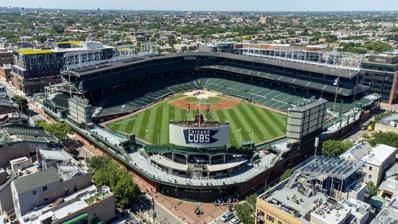
Building: Wrigley Field
Country: United States of America
Year built: 1914
Baseball stadium in Chicago, Illinois, US For the former ballpark in Los Angeles, see Wrigley Field (Los Angeles) . Wrigley Field The Friendly Confines Cubs Park Wrigley Field in 2022 Wrigley Field Location in Chicago Show map of Chicago Wrigley Field Location in Illinois Show map of Illinois Wrigley Field Location in the United States Show map of the United States Former names Weeghman Park (1914–1920) Cubs Park (1920–1926) Address 1060 West Addison Street Location Chicago, Illinois , United States ( 60613-4397 ) Coordinates 41°56′53″N 87°39′20″W / 41.94806°N 87.65556°W / 41.94806; -87.65556 Public transit Red at Addison Owner Ricketts family Operator Chicago Cubs Capacity 41,649 Record attendance 47,171 (August 31, 1948 vs. Brooklyn Dodgers ) Field size Left field – 355 ft (108.2 m) Left-center – 368 ft (112.2 m) Center field – 400 ft (121.9 m) Right-center – 368 ft (112.2 m) Right field – 353 ft (107.6 m) Backstop – 55 ft (16.8 m) Outfield wall height: Bleachers – 11 ft 6 in (3.5 m) Corners – 15 ft (4.6 m) Surface Merion bluegrass Construction Broke ground March 4, 1911 ; 113 years ago ( 1911-03-04 ) Opened April 23, 1914 ; 110 years ago ( 1914-04-23 ) Renovated 1937, 1988, 2014–2019 Expanded 1922, 1927, 2006 Construction cost US$ 250,000 (US$7.6 million in 2023 dollars ) Architect Zachary Taylor Davis General contractor Blome-Sinek Company Tenants Chicago Whales ( FL ) (1914–1915) Chicago Cubs ( MLB ) (1916–present) Chicago Tigers ( APFA ) (1920) Hammond Pros ( NFL ) (1920–1926) Chicago Bears ( NFL ) (1921–1970) Chicago Cardinals ( NFL ) (1931–1939) Chicago Sting ( NASL ) (1977–1982, 1984) Chicago Landmark Designated February 1, 2004 U.S. National Historic Landmark Designated September 23, 2020 U.S. National Register of Historic Places Designated September 23, 2020 Reference no. 100005739 Wrigley Field / ˈ r ɪ ɡ l i / is a ballpark on the North Side of Chicago, Illinois . It is the home ballpark of Major League Baseball 's Chicago Cubs , one of the city's two MLB franchises. It first opened in 1914 as Weeghman Park for Charles Weeghman 's Chicago Whales of the Federal League , which folded after the 1915 baseball season . The Cubs played their first home game at the park on April 20, 1916 , defeating the Cincinnati Reds 7–6 in 11 innings. Chewing gum magnate William Wrigley Jr. of the Wrigley Company acquired the Cubs in 1921 . It was named Cubs Park from 1920 to 1926 , before being renamed Wrigley Field in 1927 . The stadium currently seats 41,649 people and is the second stadium to be named Wrigley Field, as a Los Angeles ballpark with the same name opened in 1925. In the North Side community area of Lakeview in the Wrigleyville neighborhood, Wrigley Field is on an irregular block bounded by Clark and Addison streets to the west and south, and Waveland and Sheffield avenues to the north and east. Wrigley Field is nicknamed "The Friendly Confines", a phrase popularized by Hall of Fame shortstop and first baseman Ernie Banks . The oldest park in the National League , it is the second-oldest in the majors after Fenway Park (1912), and the only remaining Federal League park. The park was designated a National Historic Landmark in 2020. Wrigley Field's features include its ivy-covered brick outfield wall, distinctive wind patterns off Lake Michigan , the red marquee over the main entrance, and the hand-turned scoreboard. The stadium is situated in a primarily residential neighborhood without parking lots, and spectators have views from the rooftops behind the outfield. Additionally, it was the last Major League park to have lights installed for night games, in 1988 . From 1921 to 1970 , the stadium was also home to the Chicago Bears of the National Football League , and from 1931 to 1938, it was the home of the Chicago Cardinals (now the Arizona Cardinals ) of the National Football League. The elevation of its playing field is 600 feet (180 m) above sea level . History Main article: History of Wrigley Field Baseball executive Charles Weeghman hired his architect Zachary Taylor Davis to design the park, which was ready for baseball by the home opener on April 23, 1914. The original tenants, the Chicago Whales (also called the Chi-Feds), came in second in the Federal League rankings in 1914, and won the league championship in 1915. In late 1915, Weeghman's Federal League folded. The resourceful Weeghman formed a syndicate including the chewing gum manufacturer William Wrigley Jr. to buy the Chicago Cubs from Charles P. Taft for about $500,000. Weeghman immediately moved the Cubs from the dilapidated West Side Grounds to his two-year-old park. In 1918, Wrigley acquired the controlling interest in the club. In November 1926, he renamed the park Wrigley Field. In 1927, an upper deck was added, and in 1937, Bill Veeck , the son of the club president, planted ivy vines against the outfield walls after seeing the ivy planted at Perry Stadium, Indianapolis . In June 2024, Wrigley Field announced a multiyear partnership with Invenergy , and their community solar company, Reactivate, to launch clean and renewable energy systems at the park. The agreement will establish the stadium as an "anchor" for community solar projects in Wrigleyville, marking its first ever use of solar power. Renovation Main article: Wrigley Field renovations The Ricketts family aggressively pursued a Wrigley Field renovation since buying the team and the stadium in 2009. During the annual Cubs Convention in January 2013, the family revealed the 1060 Project, which called for a $575-million, privately funded rehabilitation of the stadium to be completed over the course of five years. The proposal was vast and included planned improvements to, among other things, the stadium's façade, infrastructure, restrooms, concourses, suites, press box , moving the bullpens and clubhouses, as well as the addition of restaurants, patio areas, batting tunnels , a 5,700 square foot (530 m 2 ) jumbotron , and an adjacent hotel, plaza and office-retail complex. After months of negotiations between the team, local Alderman Tom Tunney , and then- Mayor Rahm Emanuel , the plan obtained the endorsements of both the city's Landmarks Commission and Plan Commission before receiving final approval by the Chicago City Council in July 2013. To help fund the project, the team planned to more than double the amount of advertising signage in and around the stadium to about 51,000 square feet (4,700 m 2 ), including additional signage to be placed beyond the outfield walls – a move that was opposed by many owners of the rooftop clubs surrounding the stadium, who worried that such signage would obstruct their sightlines. Before work on the project began, the team wanted the rooftop owners to agree not to pursue legal action challenging the construction and continued to negotiate privately with them – offering to reduce the size and number of signs to be built – in order to gain their assent. The team could not come to terms with the rooftop owners who had a lease agreement with the team until 2023 in exchange for paying 17% of the gross revenues. In May 2014, the Cubs announced they would pursue the original 2013 plan to modify the park. Over the course of the next three years, the Ricketts family began to purchase many of the rooftop locations. 1060 Project renovation Phase one of the 1060 Project began on September 29, 2014. During the offseason, the bleachers in both outfields were expanded and the stadium's footprint was extended further onto both Waveland and Sheffield Avenues. A 3,990 sq ft (370 m 2 ) Jumbotron scoreboard was added to the left field bleachers, topped with a sign advertising Wintrust Financial , a Rosemont -based bank and a Cubs Legacy Partner; the "W" in Wintrust flashes after every Cubs win. A 2,400 sq ft (220 m 2 ) video scoreboard was also added in the right field bleachers, and the parking lots along Clark Street were excavated for underground players' locker rooms and lounges. Videoboard above new left field bleacher seats in 2015 After the close of the extended 2015 season , work began on phase two of the project. Exterior renovations of the park seek to restore design elements present before the 1960s. These details include ornamental muted-green grill-work and red Ludowici terra cotta roofing. Phase three of the 1060 Project was completed before the start of the 2017 season . The left and right field bullpens were relocated to enclosed areas under the bleachers, the brick walls were extended toward the field, and new seating was added in the vacated bullpen areas. A visiting team "batting tunnel" was also added. Partial façade replacement and concourse restoration was completed along Addison Street, along with structural improvements to the right field bleachers. The outfield turf was replaced just weeks before the start of the season. The Cubs Plaza building just to the west of Wrigley was finalized, and the "Park at Wrigley", the area above Cubs players dressing rooms, was in use for fans before and during games. Construction of Hotel Zachary along the west side of Clark Street was ongoing. The fourth phase of improvements began at the conclusion of the 2017 season. The dugouts were moved farther down the left and right field foul lines to make room for two of the four new luxury clubs. The seating area behind home plate was reconstructed to locate another of the new clubs. The final upper level club was planned for the 2019 season . The Hotel Zachary, just across Clark Street, was open for business in time for the Cubs' first home game on April 9, 2018. National Historic Landmark Near the start of the renovations, the Ricketts applied for National Historic Landmark status for Wrigley Field in 2013. A similar plan had been successfully pursued by the owners of Fenway Park in Boston. To achieve landmark status, the renovations had to respect and reflect the historic character of the stadium. The benefit to the owners is that landmark status allows them to claim tax credits for the renovation. National landmark status was awarded in 2020, with the U.S. Secretary of the Interior commenting that "the historical significance of Wrigley Field is interwoven into our nation's story and a key part of what has become America's beloved pastime for over a century". Firsts since renovation On May 26, 2015, Cubs rookie third baseman Kris Bryant became the first to hit the new left field videoscreen with his 477-foot (145 m) home run. On October 13, the Cubs clinched a playoff series at home in Wrigley Field for the first time in franchise history, with a 6–4 victory in game four of the 2015 NLDS . After Anthony Rizzo hit what would be the game-winning and series-winning home run in the sixth inning, Kyle Schwarber's seventh inning home run ball landed on top of the right field scoreboard. The ball was left in place, encased in clear plexiglass to protect it from the elements, but was removed in 2016. 100th anniversary During the 2014 season , the Cubs celebrated the centennial of Wrigley Field. Each decade was represented during ten homestands throughout the season. April 23, the 100th anniversary of the stadium's opening, saw the Cubs playing the Arizona Diamondbacks in a throwback game. Each team represented one of the teams that played in the inaugural game at the stadium. The Cubs wore the uniforms of the Chicago Whales (Federals), the original occupants of the stadium, and the Diamondbacks wore uniforms representing the Kansas City Packers , whom the Federals played on April 23, 1914. Lawsuit On July 14, 2022, the United States government filed a lawsuit against the Chicago Cubs, operator of the stadium, for alleged violations of the Americans with Disabilities Act , claiming that the stadium did not accommodate spectators with disabilities, primarily those in wheelchairs. The lawsuit states that, during recent renovations, the stadium operator removed the best wheelchair seating, failed to add wheelchair accessibility to premium club rooms, and stuck the wheelchair seats behind railings, which could obstruct the view of those in wheelchairs. The Chicago Cubs, however, released a statement, saying that "Wrigley Field is now more accessible than it was in its 108-year history". Features Wrigley Field follows the jewel box ballpark design that was popular in the early part of the 20th century. The two recessed wall areas, or "wells", located both in left and right field, give those areas more length than if the wall were to follow the contour from center field. It is also in those wells, when cross winds are blowing, that balls have a habit of bouncing in all directions. In addition, there is a long chain-link fence strip running the entire length of the outfield wall, the base of which is about two feet down from the top of the wall and the top of which projects out at an angle, primarily used to keep fans from interfering with balls in play. Called "the Basket" by players and fans alike, the rules of the field state that any ball landing within the basket is ruled a home run, making the distance to hit a home run in Wrigley Field actually shorter than the location of the outfield wall. Ivy-covered outfield walls Wrigley's distinctive ivy-covered outfield walls in 2006 External videos Bleacher Bums (Part 1, 1984) , WTTW - Channel 11, the play Bleacher Bums with Dennis Franz and Joe Mantegna The ballpark's outfield walls are covered by ivy . In the first weeks of the baseball season, the ivy has not leafed out, and all that is visible are the vines on which it grows. However, as the baseball season progresses further into spring, the ivy grows thick and green, disguising the hard brick surface of the outfield wall. In the autumn, generally during postseason, the ivy turns red. On April 7, 2013, Total Pro Sports named Wrigley Field the "Best Place to Catch a Game in 2013", owing the award primarily to its architecture and ivy-coated fields. In 1937, the stadium was renovated and P. K. Wrigley discussed beautification with then-Cubs President Bill Veeck , who suggested planting ivy on the outfield walls. The ivy was originally English ivy , but was later changed to Parthenocissus tricuspidata , commonly called Boston ivy or Japanese bittersweet, which can endure the harsh Chicago winters better than its English cousin. Cuttings from the ivy were sold by local vendors. The Cubs attempted to grow the ivy on the outside of Wrigley Field as well, but the plantings were often stolen, so the Cubs abandoned the plans. Following a later change in MLB rules, which requires all outfield walls to be padded, Wrigley Field was grandfathered into the rules, meaning it is the only stadium in the league without padded walls because of the ivy. In 2004, the ivy was specifically included in Wrigley Field's Landmark Designation by the Chicago City Council . Although the ivy appears to "pad" the bricks, it is of little practical use in this regard. There have been occasions of fielders being injured when slamming into the wall while pursuing a fly ball. Under the ground rules of Wrigley Field, if a baseball gets into the ivy and gets stuck, the batter is awarded a ground rule double . Outfielders often raise their arms up when the ball goes into the ivy, signaling to an umpire to go out and rule on the play. However, if the ball becomes dislodged or the fielder reaches into the vines to try and retrieve it, it is considered in play and the runners can advance. Dimensions The distances from home plate to various points in the outfield have remained essentially unchanged since the bleachers were remodeled during the 1937 season. They were originally marked by wooden numbers cut from plywood, painted white, and placed in gaps where the ivy was not allowed to grow. Since the early 1980s, the numbers have been painted directly on the bricks, in yellow. Although the power-alley dimensions are relatively cozy, the foul lines are currently the deepest in the major leagues. It is 355 feet (108.2 m) to the notch in the wall just beyond the left field foul pole. The point where the bleacher wall begins to curve inward in left-center field, one of the two "wells", is an unmarked 357 feet (108.8 m). The front part of the left-center "well" is the closest point in the outfield, about 360 feet (109.7 m). The marked left-center field distance is 368 feet (112.2 m). It is closer to true center field than its right-center counterpart is. True center field is unmarked and is about 390 feet (118.9 m). The center field marker, which is to the right of true center field and in the middle of the quarter-circle defining the center field area, is 400 feet (121.9 m) and is the deepest point in the outfield. Right-center field is 368 feet (112.2 m), the notch of the right-center "well" is an unmarked 363 feet (110.6 m), and the right field foul line is 353 feet (107.6 m). As of 2004, the backstop is listed in media sources as 55 feet (17 m) behind home plate. Although that distance is standard, the relatively small foul ground area in general gives an advantage to batters. The ivy-covered walls in the left and right field corners were reduced from 15 to 11 feet in height prior to the 2015 season as part of phase one of the 1060 project.  At around the same time, advertising signs above the corners of the left and right field wall were installed, raising the bleachers by about three feet. It is a widespread misconception that the recently added signage are in-play and a part of the wall, neither of which are correct. The distance from where the front row bleachers are to the field, including the newly placed signs, is still 15 feet. Rooftop seats View of the right field bleacher seats before the 1060 Project renovations began April 2006 view from a rooftop across Waveland Avenue See also: Wrigley Rooftops When Wrigley Field was constructed, the buildings along Waveland and Sheffield avenues gave spectators a view of what was going on inside the ballpark, but did not become popular spectator areas until the 1929 World Series . The 1938 World Series brought paying spectators to the rooftops, however, fans typically sat in lawn chairs and brought their own food and beverages. In the mid-1980s, rooftop owners began to organize more formally as businesses, seeking to extract more revenue by updating the rooftops with bleacher-style grandstands. The Sky Box on Sheffield opened in 1993, originally catering primarily to corporate groups. Today, it is complete with a two-tier roof deck, indoor clubhouse, fully staffed bars on three levels, and an elevator. In 1998, the city started requiring rooftop owners to have a license and began to regulate the venues. In 2003, relations between rooftop owners and the Cubs worsened when the team put up a large screen to block the view of the rooftops, exemplifying what is known as a spite fence . The Cubs then sued most rooftop businesses that year, claiming they were stealing from the team's product and "unjustly enriching themselves". In 2004, the building owners agreed to share a portion of their proceeds with the Cubs. Rooftop owners were required to pay the team 17% of their gross revenue in an agreement lasting until 2023. The Cubs obtained permission from the city to expand the ballpark's own bleachers out over the sidewalks and do some additional construction on the open area of the property to the west, bordered by Clark and Waveland, and to close the remnant of Seminary Avenue that also existed on the property. The rooftop seats are now effectively part of the ballpark's seating area, although they are not included in the seating capacity figure. In July 2016, former rooftop owner R. Marc Hamid was convicted on nine counts of mail fraud and illegal bank structuring. Hamid had been underreporting attendance at the Sky Box on Sheffield from 2008 to 2011, and covered up over $1 million in revenue while also avoiding hundreds of thousands of dollars in taxes and royalties that violated the agreement rooftop owners had with the Cubs. In January 2017, he was sentenced to 18 months in federal prison. In 2013, the owners threatened suit when the team announced plans to renovate the stadium and potentially disrupt the sight lines. In May 2014, when the rooftop owners did not agree to a scaled down plan for renovations, the Cubs' owners announced their intentions to implement the original 2013 plan for renovations even if it meant battling the issue in court. Cubs owner Ricketts said Wrigley has "the worst player facilities in Major League Baseball...I am saying it is the time to invest in Wrigley Field and do the things that our competitors do." By the end of the 2016 season, the Ricketts family had acquired ten of the rooftop locations, with a financial stake in an eleventh. Some of the rooftops became legendary in their own right. The Lakeview Baseball Club, which sits across Sheffield Avenue (right-field) from the stadium displayed a sign that read "Eamus Catuli!" (roughly Latin for "Let's Go Cubs!"— catuli translating to " whelps ", the nearest Latin equivalent), flanked by a counter indicating the Cubs' long legacy of futility. The counter was labeled "AC" for "Anno Catulorum", or "In the Year of the Cubs". Prior to the team's 2016 championship, it read "AC0871108", with the first two digits indicating the number of years since the Cubs' last division championship as of the end of the previous season ( 2008 ), the next two digits indicating the number of years since the Cubs won the National League Pennant ( 1945 ), and the last three digits indicating the number of years since their last World Series win ( 1908 ). After winning the World Series in 2016, the sign was updated to "AC0000000". Seating capacity Years Capacity 1914 14,000 1915–1922 15,000 1923–1926 20,000 1927 38,396 1928–1937 40,000 1938 38,396 1939–1940 38,000 1941–1948 38,396 1949–1950 38,690 1951–1964 36,755 1965–1971 36,644 1972 37,702 1973–1981 37,741 1982–1985 37,272 1986 38,040 1987–1988 38,143 1989 39,600 Years Capacity 1990–1993 38,711 1994–1997 38,765 1998–2000 38,884 2001 39,059 2002–2003 39,111 2004 39,345 2005 39,538 2006 41,118 2007–2008 41,160 2009–2010 41,210 2011 41,159 2012 41,009 2013 41,019 2014 41,072 2015 40,929 2016 41,268 2017–present 41,649 Attendance records 41,688 – July 12, 2015 high mark after bleacher renovation 42,411 – Games 3 & 4 of the 2015 NLDS 42,445 - Game 3 of the 2017 NLDS Unusual wind patterns In April and May, the wind often comes off Lake Michigan (less than a mile to the east), with a northeast wind "blowing in" to knock down potential home runs and turn them into outs. In the summer, however, or on any warm, breezy day, the wind often comes from the south and the southwest, "blowing out" with the potential to turn normally harmless fly balls into home runs. A third variety is the cross-wind, which typically runs from the left field corner to the right field corner and causes all sorts of havoc. Depending on the direction of the wind, Wrigley can either be one of the friendliest parks in the major leagues for pitchers or among the worst. This makes Wrigley one of the most unpredictable parks in the Major Leagues. Many Cubs fans check their nearest flag before heading to the park on game days for an indication of what the game might be like. This is less of a factor for night games, however, because the wind does not blow as hard after the sun goes down. With the wind blowing in, pitchers can dominate and no-hitters have resulted. The last two by a Cubs pitcher occurred near the beginning and the end of the 1972 season, by Burt Hooton and Milt Pappas respectively. Not until Cole Hamels of the Philadelphia Phillies no-hit the Cubs in 2015 would another no-hitter be pitched at Wrigley. In the seventh inning of Ken Holtzman 's first no-hitter, on August 19, 1969, Hank Aaron of the Atlanta Braves hit a ball that looked headed for the bleachers, but the wind caught it just enough for left fielder Billy Williams to leap up and snare it. With the wind blowing out, some true tape-measure home runs have been hit by well-muscled batters. Sammy Sosa and Dave "Kong" Kingman broke windows in the apartment buildings across Waveland Avenue several times, and Glenallen Hill put one on a rooftop. Batters have occasionally slugged it into, or to the side of, the first row or two of the "upper deck" of the center field bleachers. Sosa hit the roof of the center field camera booth on the fly during the 2003 NLCS against the Florida Marlins , some 450 feet (140 m) away. The longest blast was probably hit by Dave Kingman on a very windy day in 1976, while with the Mets. According to local legend, that day, Kingman launched a bomb that landed on the third porch roof on the east (center field) side of Kenmore Avenue some 550 feet away. No batter has ever hit the center field scoreboard, but it has been struck by a golf ball hit by Sam Snead using a two-iron. Hand-turned scoreboard The scoreboard at Wrigley Field is operated by hand. The scoreboard was installed in 1937, when Bill Veeck installed the new bleachers. It has remained in place ever since, and has only seen minor technical and cosmetic modifications. The clock was added in 1941, and a fifth row of scores was added to each side in 1961, with a sixth by 1969. A set of light stands facing onto the scoreboard was added in 1988 with the introduction of night games. Along with Fenway Park 's scoreboard and Daikin Park , Oakland-Alameda County Coliseum , Coors Field and Oracle Park 's out of town scoreboards, Wrigley is one of the last parks to maintain a hand-turned scoreboard. A number turner watches the score changes on a computer (a ticker tape machine was used in the past), and updates the scoreboard by manually replacing the numbers from within the scoreboard. The scoreboard is made of sheet steel. The numbers that are placed into the inning windows are also steel, painted forest green, and numbered with white numerals. The box for the game playing at Wrigley uses yellow numerals for the current inning. The clock, which sits at the top center of the scoreboard, has never lost time in its 84-year existence. Standing over the clock are three flagpoles, one for each division in the National League . There are 15 flags, one for each National League team, and their order on the flagpoles reflects the current standings. The entrance to the scoreboard is a trap-door on the bottom. On the reverse of the scoreboard, visible from the CTA elevated trains, is a blue Cubs pennant in white outlined in red neon. The scoreboard was extensively rehabilitated for the 2010 season. Unlike the home of the Red Sox, the scoreboard at Wrigley is mounted above the centerfield bleachers, rather than at ground level, making it harder to hit during play. No players have hit the current scoreboard, although at least three have come close: Roberto Clemente to the left side on May 17, 1959; and Bill Nicholson and Eddie Mathews to the right on August 22, 1942, and April 22, 1953, respectively. In 2010, the Cubs considered adding a video screen to the stadium, but the hand-turned scoreboard cannot be moved due to the park's landmark status, which also prohibits even simple facelifts, such as adding two more games on either side (there are 15 teams in both the National and American Leagues) of the 12-game, 24-team scoreboard (reflecting the MLB from 1969 to 1976), so up to three games (one NL, one AL and the interleague) each day cannot be posted. Those games may eventually be part of the auxiliary video board currently on the right field that may also be added in left field. Most Cubs players support the concept of a video board, and work on two additional scoreboards began at the end of the 2014 season. On March 21, 2013, it was announced that Alderman Tom Tunney wanted to demolish the scoreboard to clear the view for nearby residents, who watch games from their rooftops. "Demolishing the landmark old scoreboard has never been part of any plan discussed or envisioned by the Ricketts family," said Dennis Culloton, a spokesman for Cubs chairman Tom Ricketts . To date, there is a third generation scoreboard operator whose grandfather began working in the hand-turned scoreboard at its inception. Main entry marquee Directly over the main entrance to the stadium stands a large, red, art deco -style marquee , with "Wrigley Field, Home of Chicago Cubs" painted in white. The marquee was installed in 1934, and was originally painted green with changeable sections to announce upcoming games. By 1939, it was repainted dark blue and the original "Home of the Cubs", was replaced with "Home of Chicago Cubs". In years when the Bears played there, the sign was changed appropriately during football season. On March 23, 1960, the Cubs repainted the sign red. In 1982, a two-line announcement board was replaced with an electronic LED message board, and a backlit advertising panel was added below (this is now solid red). The marquee uses red neon lights at night, showing "Wrigley Field" in red, with the rest of the sign in darkness. A Budweiser Beer slogan was on the lower panel in the early 1980s, around the time when the team added the LED signage. The Chicago Transit Authority Addison street platform that serves Wrigley Field uses an image of the marquee painted on walls to announce the destination. In November 2010, the marquee was painted purple with an Allstate Insurance logo for the Northwestern Wildcats , who played as the home team against the Illinois Fighting Illini in a Big Ten football game. In 2015, a Toyota emblem was placed on the lower panel just below the LED sign on the marquee; previously, the area was used for logos of transient corporate sponsors and team initiatives. Toyota, one of the team's "legacy partners", began displaying other signage in and around the park in 2016, including branding on all of its parking lots. The marquee was temporarily removed and restored for the 2016 season, including new paint, a new LED display board, and new neon lights. The back of the sign was given a new green paint job as well, which can now be seen from inside the terrace level. (Left) The marquee outside Wrigley Field; (Center) The marquee was temporarily painted purple for the 2010 Land of Lincoln Trophy college football game; (Right) Installed in 1934, the marquee was removed for restoration for the first time in 2015. Lights Wrigley Field lighting atop the first base and right field seats in 2016. The Cubs were a holdout against night games for decades, not installing lights at Wrigley until 1988 , after baseball officials announced that the park would be prohibited from hosting any future postseason games without lights. Before then, all games at Wrigley were played during the day. Night games are still limited in number by agreement with the city council. In 1942, then-owner Philip K. Wrigley had planned to install lights, but the equipment was instead diverted for the World War II effort. On July 1, 1943, the All-American Girls Professional Baseball League 's first midseason All-Star Game was played under temporary lights at Wrigley Field, between two teams composed of South Bend Blue Sox and Rockford Peaches players versus Kenosha Comets and Racine Belles players. It was also the first night game ever played in the ballpark. The 1984 World Series was scheduled to start in the National League park, but the MLB actually had a contingency plan to instead start the Series at the American League park in the event that the Cubs won the NLCS against the San Diego Padres . This would have allowed the Wrigley Field-hosted (i.e. daytime) games to be held over the weekend; in return, only one night game (game 3 on Friday) would have been lost. Had the Cubs advanced to the Series instead of the Padres, the Detroit Tigers would have hosted games 1, 2, 6, and 7 (on Tuesday and Wednesday nights), while the Cubs would have hosted games 3, 4, and 5 (on Friday, Saturday and Sunday), with all three games in Chicago starting no later than 1:30 p.m. CST . Since the Padres wound up winning the 1984 NLCS, these plans proved moot. In the late 1980s, Cubs management insisted that the team was in danger of leaving Wrigley if lights were not installed, and Major League Baseball threatened to make the Cubs play postseason "home" games at Busch Stadium in St. Louis. After 5,687 consecutive day games played by the Cubs at Wrigley, the lights were finally lit on August 8, 1988, for a game against the Philadelphia Phillies . However, that game was rained out after 3½ innings, and the first official night game took place the following evening against the New York Mets , whom the Cubs beat 6–4. On November 7, 2022 Wrigley Field upgraded to LED field lights. Stadium usage Main article: List of events at Wrigley Field Baseball Main article: Chicago Cubs franchise history Wrigley Field's first tenant was the Federal League team, the Chicago Whales , from 1914 to 1915. It has served as the home baseball park for Major League Baseball 's Chicago Cubs franchise since 1916. Football The Chicago Bears of the National Football League played at Wrigley Field for 50 years, from 1921 to 1970 before relocating to Soldier Field . The team had transferred from Decatur, and retained the name " Staleys " for the 1921 season. They renamed themselves the Bears in order to identify with the baseball team, then a common practice in the NFL. Wrigley Field once held the record for the most NFL games played in a single stadium, with 365 regular season games, but this record was surpassed in 2003 by Giants Stadium in New Jersey , thanks to its dual-occupancy by the New York Giants and New York Jets . On September 14, 2003, the game played between the Jets and Miami Dolphins was the 366th regular season NFL game at Giants Stadium, breaking Wrigley's regular season record. The 50 seasons the Bears spent at Wrigley Field had been an NFL record until 2006, when Lambeau Field duplicated this feat by hosting the Green Bay Packers for a 50th season and broke it in 2007 . Soldier Field also matched the accomplishment when the Bears played there for their 50th season in 2021 and would the break the record when the Bears played their 51st season in the venue in 2022 . Initially, the Bears worked with the stands that were there. Eventually, they acquired a large, portable bleacher section that spanned the right and center field areas and covered most of the existing bleacher seating and part of the right field corner seating. This "East Stand" raised Wrigley's football capacity to about 47,000, or a net gain of perhaps 9,000 seats over normal capacity. After the Bears left, this structure would live on for several years as the "North Stand" at Soldier Field , until it was replaced by permanent seating. The football field ran north-to-south, i.e. from left field to the foul side of first base. The remodeling of the bleachers made for a very tight fit for the gridiron. In fact, the corner of the south end zone was literally in the visiting baseball team's dugout, which was filled with pads for safety, and required a special ground rule that sliced off that corner of the end zone. The end zone was also shorter than the north, as the south end zone was eight yards, compared to the regulation ten yards. One corner of the north end line ran just inches short of the left field wall. There is a legend that Bears fullback Bronko Nagurski steamrolled through the line head down, and ran all the way through that end zone, smacking his leather-helmeted head on the bricks. He went back to the bench and told then-coach George Halas , "That last guy gave me quite a lick!" That kind of incident prompted the Bears to hang some padding in front of the wall. The Bears are second only to the Packers in total NFL championships, and all but one of those (their only Super Bowl championship) came during their tenure at Wrigley. After a half-century, they found themselves compelled to move as the NFL wanted every one of its stadiums to seat at least 50,000 as a result of the then-recent AFL–NFL merger . The Bears held one game at Dyche Stadium (now Ryan Field ) on the Northwestern University campus in 1970, but otherwise continued at Wrigley until their transfer to the lakefront ended their five-decade run on the north side. One remnant of the Bears' time at Wrigley was uncovered during the offseason rebuilding of the playing field between 2007 and 2008: the foundations for the goal posts. Five NFL championship games were played at Wrigley Field: 1933 , 1937 , 1941 , 1943 , and 1963 . Coupled with the Chicago Bears, the Chicago Cardinals (now the Arizona Cardinals ) of the NFL called Wrigley Field home from 1931 to 1938. Born on the South Side of Chicago, the Cardinals also played their home games at Normal Park, Comiskey Park , and Soldier Field. The Northwestern Wildcats and the Illinois Fighting Illini played a college football game at Wrigley Field on November 20, 2010. It was the first football game at Wrigley Field since 1970, and the first collegiate football game there since 1938, when the DePaul Blue Demons played its regular games at Wrigley. The field used an east–west field configuration (third base to right field). In order to keep the playing field at regulation size, the safety clearances for each end zone to the walls in the field were considerably less than normal. In particular, the east (right field) end zone came under scrutiny as its end zone was wedged extremely close to the right field wall (as close as one foot in some areas), forcing the goal posts to be hung from the right field wall in order to fit. Despite extra padding provided in these locations, it was decided that all offensive plays for both teams play to the west end zone, where there was more safety clearance. The east end zone could still be used on defensive and special teams touchdowns, as well as defensive safeties; and, in fact, there was one interception run back for an eastbound touchdown. Big Ten Commissioner Jim Delany said that, as late as three days before the game, he had only been apprised that the situation wasn't "anything other than tight". When he had a chance to fully vet the situation, however, he concluded that the space surrounding the east end zone was smaller than the minimum of six feet stipulated in NCAA rules, and it would have been too great of a risk to allow offensive plays to be run toward that end zone. The Fighting Illini won the game 48–27, taking home the Land of Lincoln Trophy, which was introduced in 2009. Northwestern football returned to Wrigley Field in 2021 and 2023, and hosted two games at Wrigley Field during stadium reconstruction.  During the 2017 offseason, the home (third base) dugout and adjacent seating were redesigned to be portable, and the playing field will accommodate a regulation size 120-yard football field that will run east-west, unlike the Bears, when the stadium was north-south. During most of the Bears' run in Wrigley Field, the goal posts were located on the goal line as was NFL rules until 1975, not the end line as it was in college and after 1974, the NFL, which made the deeper end zones relevant. A Northwestern football game had also been scheduled for Wrigley in 2020, but was relocated to Northwestern's Ryan Field due to the COVID-19 pandemic . As a makeup, Northwestern relocated their 2021 home game against Purdue to Wrigley Field, which was held in November. The Wildcats also hosted Iowa in November 2023. The Wildcats hosted Ohio State on November 16, 2024 and the Fighting Illini November 30, 2024. Soccer Wrigley Field configured for soccer in 2012. The Chicago Sting of the North American Soccer League (NASL) used Wrigley, along with Comiskey Park , for their home matches during the late 1970s and early 1980s. The Sting hosted the San Diego Sockers at Wrigley on August 25, 1979, when the Bears were using Soldier Field. Unlike the Bears' football layout, the soccer pitch ran east to west, from right field to the foul territory on the third base side. Soccer returned to Wrigley Field in July 2012, when Italian club A.S. Roma defeated Poland's Zaglebie Lubin 4–0 in a friendly match with 22,181 spectators. A regular season National Women's Soccer League match between the Chicago Red Stars and Bay FC was played at Wrigley Field on June 8, 2024. They were the first women's teams to play at the stadium since 1943 and broke the league's attendance record with 35,038 spectators; the Red Stars lost 2–1. Hockey Hockey rink layout during the 2009 NHL Winter Classic between the Blackhawks and Red Wings On January 1, 2009, the National Hockey League played its 2009 Winter Classic at Wrigley Field, pitting two " Original Six " teams – the host Chicago Blackhawks and the visiting Detroit Red Wings – in an outdoor ice hockey game. The rink ran across the field from first base to third base with second base being covered by roughly the center of the rink. The attendance for this game was 40,818. The Red Wings won 6–4. Wrigley Field also hosted the 2025 NHL Winter Classic on December 31, 2024 between the Chicago Blackhawks and the St. Louis Blues . The attendance for this game was 40,933. The Blues won 6–2. Concerts Since 2005, Wrigley Field has been opened on a limited basis to popular concerts, but not without some controversy. Local neighborhood groups [ who? ] have expressed concerns about the impact of concert crowds and noise on the surrounding residential neighborhood, particularly in 2009, when three concerts were added to the schedule, one conflicting with an annual neighborhood festival. List of concerts Date Artist Opening act(s) Tour / Concert name Attendance Revenue Notes September 4, 2005 Jimmy Buffett — A Salty Piece of Land Tour 78,755 / 78,755 $7,897,550 These shows were his first ever at the ballpark and were captured on DVD with the release "Live in Wrigley Field". September 5, 2005 July 5, 2007 The Police Fiction Plane The Police Reunion Tour 79,458 / 79,458 $9,494,248 July 6, 2007 July 16, 2009 Elton John Billy Joel - Face to Face 2009 77,520 / 77,520 $11,154,840 July 18, 2009 Rascal Flatts Dierks Bentley Darius Rucker American Living Unstoppable Tour 36,500 / 36,500 $2,512,250 The first country music group to play the ballpark. July 21, 2009 Elton John Billy Joel — Face to Face 2009 September 17, 2010 Dave Matthews Band Jason Mraz Summer 2010 Tour 78,302 / 78,302 $5,942,991 These show were recorded for the album " Live at Wrigley Field " with Night 1 only being released in the Double Play edition. September 18, 2010 July 31, 2011 Paul McCartney DJ Chris Holmes On the Run 83,988 / 83,988 $10,929,728 This was his first visit to Chicago since 2005. August 1, 2011 June 8, 2012 Roger Waters — The Wall Live 36,881 / 36,881 $4,388,860 June 9, 2012 Brad Paisley Miranda Lambert Chris Young The Band Perry Jerrod Niemann Virtual Reality World Tour 37,889 / 37,889 $3,012,600 September 7, 2012 Bruce Springsteen & The E Street Band — Wrecking Ball World Tour 84,218 / 84,218 $7,090,141 Eddie Vedder was the special guest. September 8, 2012 July 19, 2013 Pearl Jam — Lightning Bolt Tour — — The show became the fastest concert to sell-out at Wrigley Field. The show was interrupted for more than two hours due to the threat of lightning. July 20, 2013 Jason Aldean Miranda Lambert Thomas Rhett Jake Owen DeeJay Silver 2013 Night Train Tour 39,846 / 39,846 $3,111,156 Footage from this show was featured in a live concert DVD entitled 'Night Train to Georgia'. Kelly Clarkson was the special guest. July 18, 2014 Billy Joel Gavin DeGraw Billy Joel in Concert 41,957 / 41,957 $4,668,557 July 19, 2014 Blake Shelton The Band Perry Dan + Shay Neal McCoy 2014 Ten Times Crazier Tour 40,912 / 40,912 $2,697,990 This was his first stadium show at the ballpark. September 13, 2014 Zac Brown Band — The Great American Road Trip Tour 37,467 / 41,495 $2,906,949 August 27, 2015 Billy Joel Gavin DeGraw Billy Joel in Concert 41,183 / 41,183 $4,521,252 August 29, 2015 Foo Fighters Cheap Trick Naked Raygun Urge Overkill Sonic Highways World Tour 40,788 / 40,788 $2,501,510 Cheap Trick and Urge Overkill were special guests. September 11, 2015 Zac Brown Band — Jekyll and Hyde Tour 40,039 / 40,162 $2,836,616 September 15, 2015 AC/DC Vintage Trouble Rock or Bust World Tour 29,732 / 29,732 $3,024,480 June 24, 2016 Phish — 2016 Summer Tour 83,588 / 84,356 $4,761,063 These shows were webcast via Live Phish . During the second show, Happy Birthday was played for Phish tour manager Richard Glasgow. June 25, 2016 June 30, 2016 James Taylor Jackson Browne Before This World Tour 39,441 / 40,624 $3,951,938 August 20, 2016 Pearl Jam — 2016 North America Tour 83,478 / 84,951 $5,712,625 At their second show, Dennis Rodman was the special guest. August 22, 2016 August 26, 2016 Billy Joel — Billy Joel in Concert 41,997 / 41,997 $4,876,038 August 27, 2016 Luke Bryan Little Big Town Dustin Lynch DJ Rock Kill the Lights Tour 41,819 / 41,819 $4,457,358 June 29, 2017 Tom Petty & The Heartbreakers Chris Stapleton 40th Anniversary Tour 40,345 / 40,345 $4,169,953 June 30, 2017 Dead & Company — Dead & Company Summer Tour 2017 79,489 / 86,856 $6,357,746 The July 1 show set the attendance record for the most tickets sold for a single concert at Wrigley Field, with 43,600 sold. July 1, 2017 July 15, 2017 Jimmy Buffett Huey Lewis and the News I Don't Know Tour 2017 41,788 / 42,309 $4,211,407 July 17, 2017 James Taylor Bonnie Raitt 2017 US Summer Tour 28,890 / 41,688 $2,380,017 August 11, 2017 Billy Joel — Billy Joel in Concert 41,920 / 41,920 $4,694,156 August 12, 2017 Florida Georgia Line Backstreet Boys Nelly Chris Lane Smooth Tour 42,387 / 42,387 $3,387,468 August 24, 2017 Green Day Catfish and the Bottlemen Revolution Radio Tour 32,491 / 42,442 $1,901,635 August 25, 2017 Lady Gaga DJ White Shadow Joanne World Tour 41,847 / 41,847 $5,213,820 First female performer to headline at the ballpark. August 26, 2017 Zac Brown Band Hunter Hayes Welcome Home Tour 40,603 / 42,196 $3,269,267 July 13, 2018 Jimmy Buffett Boz Scaggs July 14, 2018 Def Leppard Journey The Pretenders Def Leppard & Journey 2018 Tour 35,528 / 35,528 $3,331,079 July 29, 2018 Foo Fighters Melkbelly The Struts Concrete and Gold Tour 76,299 / 76,299 $6,490,979 July 30, 2018 Touched by Ghoul The Breeders August 18, 2018 Pearl Jam — Pearl Jam 2018 Tour 83,100 / 83,348 $7,106,534 August 20, 2018 September 1, 2018 Luke Bryan Sam Hunt Jon Pardi Morgan Wallen What Makes You Country Tour 40,013 / 40,013 $3,217,012 September 7, 2018 Billy Joel — Billy Joel in Concert 41,180 / 41,180 $4,763,850 September 8, 2018 Fall Out Boy Rise Against Machine Gun Kelly Mania Tour TBA TBA June 14, 2019 Dead & Company — Dead & Company Summer Tour 2019 72,851 / 83,234 $7,055,528 June 15, 2019 August 15, 2021 Green Day Fall Out Boy Weezer The Interrupters Hella Mega Tour 39,729 / 39,729 $4,526,940 Originally August 13, 2020; but was postponed due to the COVID-19 pandemic . August 29, 2021 Aventura — Inmortal Stadium Tour 27,924 / 27,924 $2,530,617 September 16, 2021 Guns N' Roses Mammoth WVH Guns N' Roses 2020 Tour TBA TBA Originally July 26, 2020; but was postponed due to the COVID-19 pandemic . After the band's show, Rose released a statement saying he was suffering from food poisoning during the show, but he performed the show in full. August 12, 2023 P!nk Grouplove KidCutUp Pat Benatar Neil Giraldo Summer Carnival August 15, 2022 Lady Gaga — The Chromatica Ball 43,019 / 43,019 $6,905,799 Originally August 14, 2020, then August 27, 2021; but was postponed due to the COVID-19 pandemic . August 25, 2023 Jonas Brothers Lawrence Five Albums. One Night. The World Tour July 15, 2024 Def Leppard Journey Steve Miller Band The Summer Stadium Tour August 13, 2024 Green Day The Smashing Pumpkins Rancid The Linda Lindas The Saviors Tour August 29, 2024 Pearl Jam Glen Hansard Dark Matter World Tour 81,910 / 81,910 $13,689,882 August 31, 2024 May 22, 2025 Post Malone Jelly Roll Sierra Ferrell Big Ass Stadium Tour June 26, 2025 Stray Kids Dominate World Tour Traditions and mainstays Corporate sponsorship Some Wrigley Field advertising in 2007 Wrigley Field shares its name with the Wrigley Company , as the park was named for its then-owner William Wrigley Jr. , the company's CEO. As early as the 1920s, before the park became officially known as Wrigley Field, the scoreboard was topped by the elf-like " Doublemint Twins", posed as a pitcher and a batter. There were also ads painted on the bare right field wall early in the ballpark's history, prior to the 1923 remodeling, which put bleachers there. After that, the Doublemint elves were the only visible in-park advertising. The elves were removed permanently in 1937, when the bleachers and scoreboard were rebuilt. It would be about 44 years before in-park advertising would reappear. Ironically given the roots of its name, Wrigley Field had been a notable exception to the trend of selling corporate naming rights to sporting venues. The Tribune Company , the owners of the park from 1981 to 2009, chose not to rename the ballpark, utilizing other ways to bring in corporate sponsorship. During the mid-1980s, Anheuser-Busch placed Budweiser and Bud Light advertisements beneath the center field scoreboard. Bud Light became the sponsor of the rebuilt bleachers in 2006. In the early 2000s, following the trend of many ballparks, a green-screen chroma key board was installed behind home plate in the line of sight of the center field camera to allow electronic "rotating" advertisements visible only to TV audiences. By 2006, the board was set up to allow advertisements to be both physical and electronic (they can be seen in both live and replay shots). In 2007, the first on-field advertising appeared since the park's early days. Sporting goods firm Under Armour placed its logo on the double-doors between the ivy on the outfield wall in left-center and right-center fields. Advertisements were also placed in the dugouts, originally for Sears department stores, then Walter E. Smithe furniture and currently State Farm insurance. For 2008 and 2009, the Cubs worked out an agreement with the Chicago Board Options Exchange to allow the CBOE to auction some 70 box seat season tickets and award naming rights to them. For the 2009 season, the Cubs announced that the renovated restaurant space in the southeast corner of Wrigley Field, formerly known as the Friendly Confines Cafe, would be renamed the Captain Morgan Club. On October 27, 2009, Thomas S. Ricketts officially took over 95% ownership of the Cubs and Wrigley Field, and 20% ownership of Comcast SportsNet Chicago . The Tribune retained 5% ownership. Ricketts, however, has expressed no interest in selling the naming rights to the park, preferring that it retain the name it has used since 1926. Outside venues Corporate sponsorship has not been limited to the park itself. Wrigley Field has a view of the neighborhood buildings across Waveland and Sheffield Avenues. In addition to spectators standing or sitting on the apartment roofs, corporate sponsors have frequently taken advantage of those locations as well. In the earliest days of Weeghman Park, one building across Sheffield Avenue advertised a local hangout known as Bismarck Gardens (later called the Marigold Gardens after World War I). That same building has since advertised for the Torco Oil Company, Southwest Airlines , the Miller Brewing Company , and Gilbert's Craft Sausages. A building across from deep right-center field was topped by a neon sign for Baby Ruth candy beginning in the mid-1930s and running for some 40 years. That placement by the Chicago-based Curtiss Candy Company (which is now under Nestlé ), coincidentally positioned in the line of sight of " Babe Ruth's called shot ", proved fortuitous when games began to be televised in the 1940s—the sign was also in the line of sight of the ground level camera behind and to the left of home plate. The aging sign was eventually removed in the early 1970s. Another long-standing venue for a sign is the sloping roof of a building behind left-center field. Unsuitable for the bleachers that now decorate many of those buildings, that building's angling roof has been painted in the form of a large billboard since at least the 1940s. In recent years, it has borne a bright-red Budweiser sign, and beginning in 2009, an advertisement for Horseshoe Casino. Other buildings have carried signs sponsoring beers, such as Old Style (when it was a Cubs broadcasting sponsor) and Miller, and also WGN-TV , which has telecast Cubs games since April 1948. Legacy partners In January 2013, the Ricketts family launched "Legacy Partners", a marketing effort to sell new advertising in and around the renovated Wrigley Field . In conjunction with the new "W Partners", the Cubs entered into 10-year agreements with its largest advertisers. – Anheuser-Busch – Under Armour – ATI Physical Therapy, a national Sports Medicine and Rehabilitation organization – Wintrust Financial Corporation , a Chicago-based regional bank holding company – Sloan Valve – American Airlines – Nuveen Investments – Advocate Health Care, the largest health care provider in Illinois. – Toyota Motor Corporation A permanent position just below the Clark and Addison marquee and other signage in and around the park and Wrigley Field parking lots. – PepsiCo Win flag Retired numbers for Ernie Banks and Ron Santo on the left field foulpole and for Billy Williams and Ryne Sandberg on the right field foulpole. Since May 3, 2009, the number 31 also flies on both foul poles, to honor Ferguson Jenkins (left field) and Greg Maddux (right field). Main article: Cubs Win flag Beginning in the days of P.K. Wrigley and the 1937 bleacher/scoreboard reconstruction, a flag with either a "W" or an "L" has flown from atop the scoreboard masthead, indicating the day's result. In case of a doubleheader that is split, both flags are flown. Past Cubs media guides show that the original flags were blue with a white "W" and white with a blue "L", the latter coincidentally suggesting "surrender". In 1978, blue and white lights were mounted atop the scoreboard, to further denote wins and losses. The flags were replaced in the early 1980s, and the color schemes were reversed with the "win flag" being white with a blue W, and the "loss flag" the opposite. In 1982, the retired number of Ernie Banks was flying on a foul pole, as white with blue numbers, in 1987, the retired number of Billy Williams joined Banks, the two flags were positioned from the foul poles, Banks from left field, and Williams from right field. Later on, the team retired numbers for Ron Santo, Ryne Sandberg, Ferguson Jenkins and Greg Maddux, with Jenkins and Maddux both using the same number (31). Keeping with tradition, fans are known to bring win flags to home and away games, displaying them after a Cubs win. Flags are also sold at the ballpark. On April 24, 2008, the Cubs flew an extra white flag displaying "10,000" in blue, along with the win flag, as the 10,000th win in team history was achieved on the road the previous night. Alongside the tradition of the "W" and "L" flags, the song " Go, Cubs, Go " is sung after each home win (it was also sung by visiting Cubs fans in game 7 of the 2016 World Series at Progressive Field in Cleveland , where the Cubs clinched their first championship since 1908). Also, following the 2015 addition of the park's Daktronics video screens, the large "W" in the "Wintrust" logo on the left field video screen is kept on following Cubs' wins. "Take Me Out to the Ball Game" The tradition of singing " Take Me Out to the Ball Game " at Cubs home games began when Hall of Fame announcer Harry Caray arrived in 1982 (he had sung it the preceding seven years as a broadcaster for the White Sox ), and has remained a Wrigley Field staple. After Caray's death, the tradition of a guest conductor began, with former baseball players, other sports stars, actors, and other celebrities invited to sing during the Seventh Inning Stretch. Among the best-known guests have been the actor Bill Murray , former Bears coach Mike Ditka , former Cubs second baseman Ryne Sandberg , former pitcher Mike Krukow , former longtime Cubs first baseman Mark Grace , former Houston Rockets star Tracy McGrady , Chicago Blackhawks forwards Jonathan Toews and Patrick Kane , Chicago Bears quarterback Jay Cutler , comedian Jay Leno , NASCAR driver Jeff Gordon , singers Ozzy Osbourne and Eddie Vedder , former Chicago lead singer Peter Cetera , boxer and actor Mr. T , actor and lifelong Cub fan Gary Sinise , actors Tom Arnold , James Belushi , WWE wrestler/Chicago native CM Punk , Vince Vaughn , actress Melissa McCarthy , and Illinois-native country music singer Brett Eldredge . Organ music Wrigley Field was the first Major League ballpark to introduce live organ music on April 26, 1941. The stadium's first organist was Ray Nelson. As of July 2019, organist Gary Pressy , holds the record for 2,653 consecutive games played, never having missed a day's work in 33 years. Today, most major league ballparks have replaced the traditional live organist with canned music programmed by a DJ . Pressy says: "I don't think it's a dying art, especially at Wrigley Field ... The team respects tradition." Writing on the Wall During the 2016 postseason, someone wrote a message in chalk on the outer brick wall of the stadium along Waveland and Sheffield avenues. This started a chain reaction and more fans began to write their own messages on the wall. The messages were anything from words of support expressed towards the team or just a name. Chalk covered a majority of the wall, to point where fans had to bring step ladders in order to reach upper spaces for their message. The Cubs themselves encouraged the event by supplying chalk and adding extra security. The event gained both local and national attention, receiving coverage from Fox Sports and The Boston Globe . In popular culture The north exterior of Wrigley Field, with manual scoreboard visible, as it appears during the offseason. This picture was taken prior to the outfield bleacher expansion, which brought the bleachers over the sidewalk. Fans on Waveland Avenue during a 2009 game. Wrigley Field had a brief cameo in the 1980 film The Blues Brothers , starring John Belushi and Dan Aykroyd as Jake and Elwood Blues. In the film, Elwood lists 1060 W. Addison as his fake home address on his Illinois driver's license, tricking the police and later the Illinois Nazis listening on police radio into heading for Wrigley Field. The 1984 film The Natural , starring Robert Redford , had a scene set at Wrigley but was actually filmed at All-High Stadium in Buffalo, New York . All other baseball action scenes in that movie were shot in Buffalo, at the since-demolished War Memorial Stadium . During Cubs games, fans will often stand outside the park on Waveland Avenue, waiting for home run balls hit over the wall and out of the park. However, as a tradition, Cubs fans inside and sometimes even outside the park will promptly throw any home run ball hit by an opposing player back onto the field of play, a ritual depicted in the 1977 stage play Bleacher Bums and in the 1993 film Rookie of the Year . The ballpark was featured in a scene in the 1986 film Ferris Bueller's Day Off , where the outside marquee read " Save Ferris ". The director, John Hughes , originally wanted to film at Comiskey Park (he was a White Sox fan) but the team was out of town during filming. The 2006 film The Break-Up used Wrigley Field as the setting for its opening scene. An early 1990s film about Babe Ruth had the obligatory scene in Wrigley Field about the "called shot" (the ballpark also doubled as Yankee Stadium for the film). A scoreboard similar to the one existing in 1932 was used, atop an ivy wall (though that did not exist until later in the decade). The ballpark was used for the establishing tryouts scene in A League of Their Own (1992). This film was a Hollywood account of the 1940s women's baseball league which Cubs owner P.K. Wrigley championed during World War II. Garry Marshall (older brother of the film's director Penny Marshall ) has a cameo as "Walter Harvey", Wrigley's fictional alter ego. The sign behind the scoreboard was temporarily redone to read "Harvey Field", and filming was split between Wrigley and Cantigny Park near Wheaton, Illinois . Many television series have made featured scenes set in Wrigley Field, including ER , Crime Story , Chicago Hope , Prison Break , Perfect Strangers , My Boys , Chicago Fire and Mike & Molly . Also, the animated comedy Family Guy featured a scene at Wrigley Field that parodied the Steve Bartman incident . In an episode of The Simpsons titled " He Loves to Fly and He D'ohs ", upon arriving in Chicago, Homer walks past a number of Chicago landmarks, including Wrigley Field, followed by a generic-looking stadium bearing the name "Wherever the White Sox play". In 2007, the band Nine Inch Nails created a promotional audio skit, which involved Wrigley Field being the target of disgruntled war veteran's terrorist attack. The late-1970s comedy stage play Bleacher Bums was set in the right field bleachers at Wrigley. The video of the play was also set on a stage, with bleachers suggesting Wrigley's layout, rather than in the actual ballpark's bleachers. The tradition of throwing opposition home run balls back was explained by Dennis Franz 's character: "If someone hands you some garbage, you have to throw it back at them!" In the cartoon series Biker Mice from Mars , the eponymous main characters hide out in the scoreboard of the stadium, which is named Quigley Field. A dog park in the Wrightwood Neighbors section of Lincoln Park is named Wiggly Field (1997). The stadium was also featured on the popular Travel Channel television show Great Hotels , starring Samantha Brown . She attended a game during a visit to Chicago. Chicago folk singer Steve Goodman featured Wrigley Field as the setting for his popular Cubs lament " A Dying Cub Fan's Last Request ", extolling both the trials of the Cubs and the place Wrigley Field holds in Cub fans' hearts. After his death from leukemia, Goodman's ashes were scattered at Wrigley Field as described in the lyrics. The Statler Brothers ' 1981 song "Don't Wait On Me" referred to a then-implausible situation: "When the lights go on at Wrigley Field". However, after lights were installed, the line was changed to "When they put a dome on Wrigley Field" for their 1989 Live-Sold Out album. A few brief shots of Wrigley Field appear in the 1949 movie It Happens Every Spring . It is also seen on the History Channel 's show Life After People . The stadium made a brief appearance in the open for the first episode of The Tonight Show with Conan O'Brien , with Conan rushing through the turnstiles while running from New York (where his previous show, Late Night with Conan O'Brien , was taped) to Los Angeles (where his new show was taped, until his role as host ended on January 22, 2010) and then running onto the field while being chased by Cubs security. The route O'Brien takes is somewhat misleading, as he is shown running south on Michigan Avenue past the Tribune Tower before arriving at Wrigley Field, which is well north of the Tribune Tower. In the movie Category 6: Day of Destruction , a terrorist turns off all the electricity at the stadium for a few minutes to demonstrate how hackers could penetrate city electrical systems. An overgrown Wrigley Field is shown in the new television series Revolution (2012). In episode 9 of season 3 of The Man in the High Castle (2015), Wrigley Field makes a short appearance as the home of a fictional soccer team called the Chicago Norsemen who, according to a banner, were "1963 Annual Soccer Champions". Wrigley Field was the site of the final task of The Amazing Race 29 finale. One team member was guided by their partner in the press box via one way radio. They were told to place numbers on the hand-turned scoreboard corresponding to their team's final placement at the end of each of the previous eleven episodes, before searching the stadium's seats for their final clue. On the Sonic Youth live album Smart Bar Chicago 85 the band introduces the final song, 'Making The Nature Scene', as being about 'Tripping on Acid at Wrigley Field'. In the 2020 film, Greenland , Wrigley Field is shown still standing despite being severely damaged amidst the ruins of Chicago after the collision of an interstellar comet that collided with Earth . Wesley Willis , an outsider musician and Chicago folk artist, had a track titled "Wrigley Field" on his album Greatest Hits Vol. 3 , which he played with his band 'The Dragnews'. A panoramic view of Wrigley Field from the upper deck prior to 2015 outfield bleacher expansion. Accessibility and transportation Addison at Wrigley Field is served by Red Line trains. This view is now blocked by buildings constructed in 2007. The Chicago "L" Red Line stop at Addison is less than one block east of Wrigley Field; the stadium was originally built for proximity to the "L" tracks. As Addison is frequently crowded after games, many fans use Sheridan , the next station to the north, still less than a mile from the stadium. Additionally, Purple Line Express trains stop at Sheridan before weekday night games in order to provide an additional connection for passengers traveling from Evanston , Skokie , and northern Chicago. After weekday night games, northbound Purple Line passengers are told to board at Sheridan, while southbound passengers are told to board at Addison. At the conclusion of games, the scoreboard operator raises to the top of the center field scoreboard either a white flag with a blue "W" to signify a Cubs victory or a blue flag with a white "L" for a loss. This is done to show the outcome of the game to passengers on passing "L" trains, and also to anyone passing by the park. The basic flag color was once the exact opposite of the colors used today (the rationale being that white is the traditional color for surrender ). In addition to rail service, the CTA provides two bus routes that serve Wrigley Field. CTA bus routes , 22 Clark and 152, Addison provide access to the ballpark. Biking to the field is also a popular alternative. As Halsted, Addison, and Clark streets all have designated biking lanes, getting to the field via bicycle is a widely used way to avoid hectic pre- and postgame traffic. Wrigley Field offers a complimentary bike check program to accommodate them; cyclists may check their bikes as much as 2 hours before games and 1 hour after games at racks off of Waveland Ave. Parking in the area remains scarce, but that does not seem to bother fans who want to come to this baseball mecca, which drew over three million fans from 2004 until 2011, averaging a near-sellout every day of the season, even with many weekday afternoon games. The little parking that is available can go for as much as $100 per space. To partially alleviate this problem, the Cubs sponsor a parking shuttle service from the nearby DeVry University campus at Belmont and Western as part of their agreement with local neighborhood groups. This was not available during the World Series against the Detroit Tigers in 1945; cars parked as much as a mile away on residential streets and fans walked to Wrigley Field. Commemorative stamps In 2001, a series of commemorative postage stamps on the subject of baseball parks was issued by the U.S. Postal Service. Most of them were engravings taken from old colorized postcards, including the illustration of Wrigley Field. In the case of Wrigley, the scoreboard was cut off to hide the original postcard's banner containing the park's name. The stamp and its sources also show the center field bleachers filled with spectators, a practice that was later discontinued due to the risk to batters, who might lose the flight of a pitch amidst the white shirts. This led to the development of darker backgrounds to the pitcher's mounds. See also Baseball portal American football portal Chicago portal History of Wrigley Field List of events at Wrigley Field Notes